Yesvantpur–Jabalpur Superfast Express

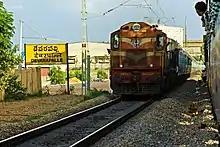
Yesvantpur – Jabalpur Superfast Express at Devarapalle en route Yesvanthpur in 2017

The Jabalpur – Yeshwantpur (Bangalore) Weekly Express (Train No :12194) is a 2014 launched, 2013 announced train service in the rail budget 2013–2014 by rail minister, Pawan Bansal.